Eucalyptus ligulata

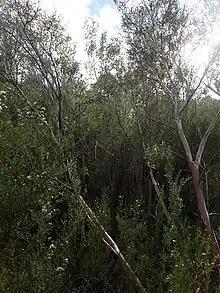
Habit in dense shrubland in Cape Le Grand National Park

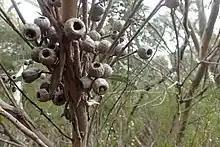
Fruit

Eucalyptus ligulata, commonly known as Lucky Bay mallee, is a mallee that is native to a few small areas along the south coast of Western Australia. It has smooth bark on the trunk and branches, narrow lance-shaped leaves, flower buds in groups of between nine and thirteen, creamy white flowers and cup-shaped or barrel-shaped fruit with shallow ribs on the sides.